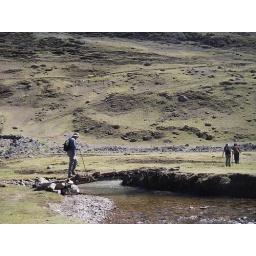
Down in a valley we cross a stream on a typical bridge